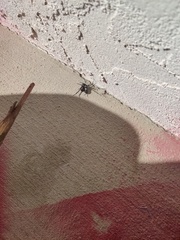
Species: Lactrodectus_hesperus